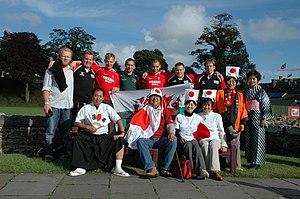
Le rugby à XV est un sport majeur au Japon. Le Japon est le sixième pays pour le nombre de licenciés au monde et le sport y est pratiqué depuis un siècle.